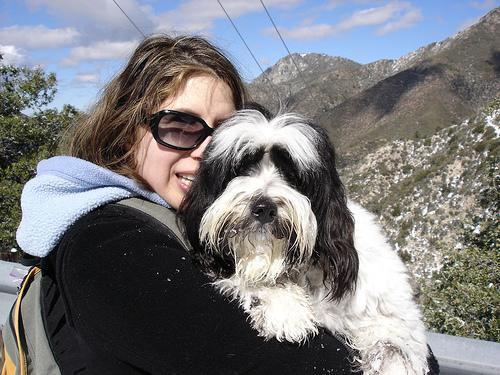
Tibetan_terrier